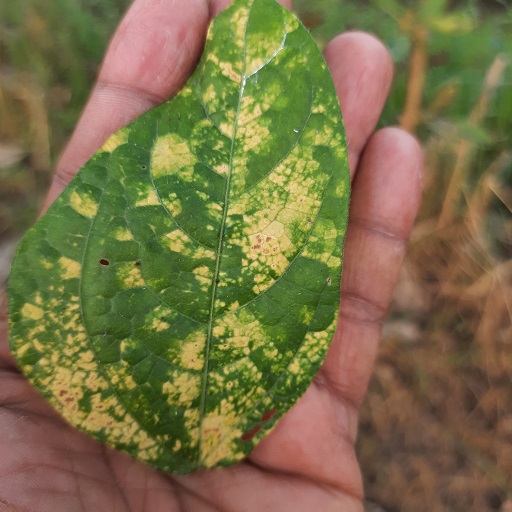
Label: Yellow Mosaic